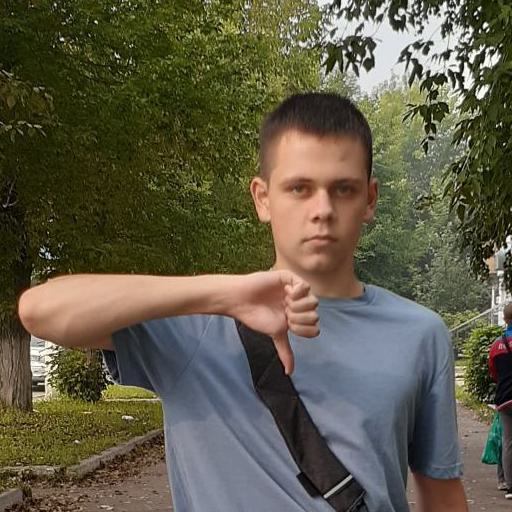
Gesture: dislike